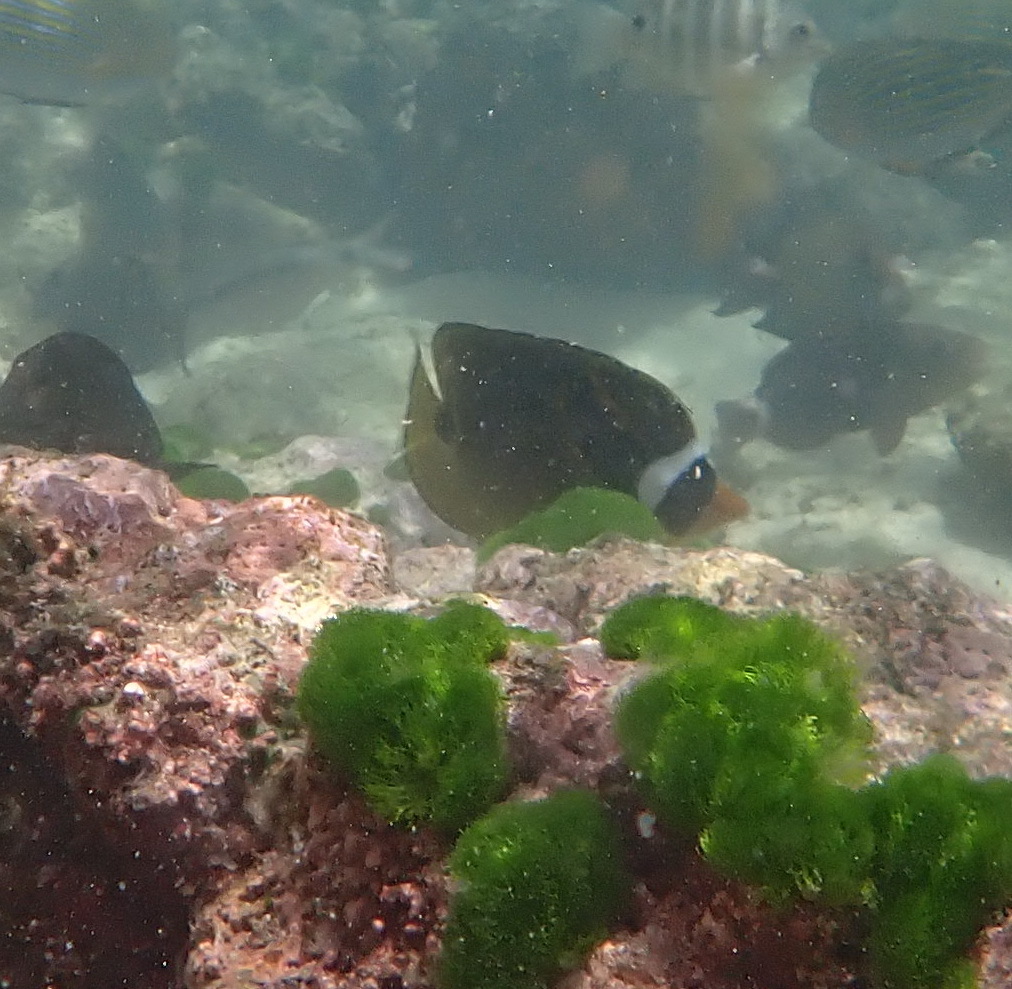
Chaetodon lunula (Raccoon Butterflyfish)